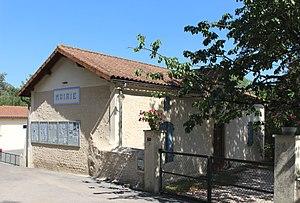
Mairie de Soublecause (Hautes-Pyrénées)
Soublecause est une commune française située dans le département des Hautes-Pyrénées, en région Occitanie.